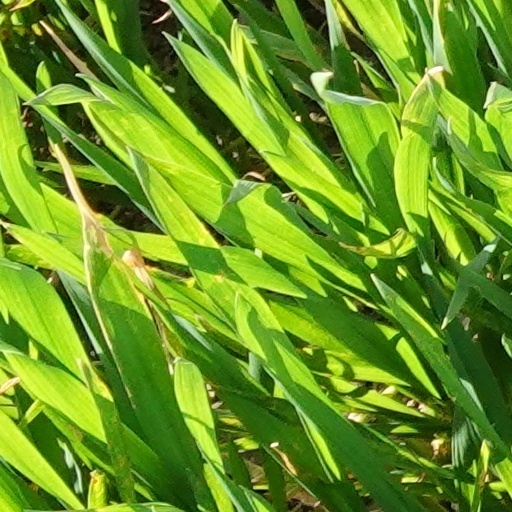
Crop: wheat